Lifford Bridge

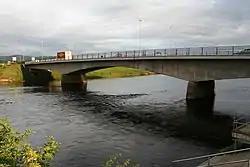
The Lifford Bridge.

Lifford Bridge (in Irish "Droichead Leifear") is a cross-border bridge on the A38 connecting with the N15, spanning the River Foyle which marks the border between Strabane in County Tyrone, Northern Ireland, and Lifford in County Donegal in the Republic of Ireland. It remains a vital part of the trans-border route from the North, West and East of County Donegal, to Dublin via County Tyrone.